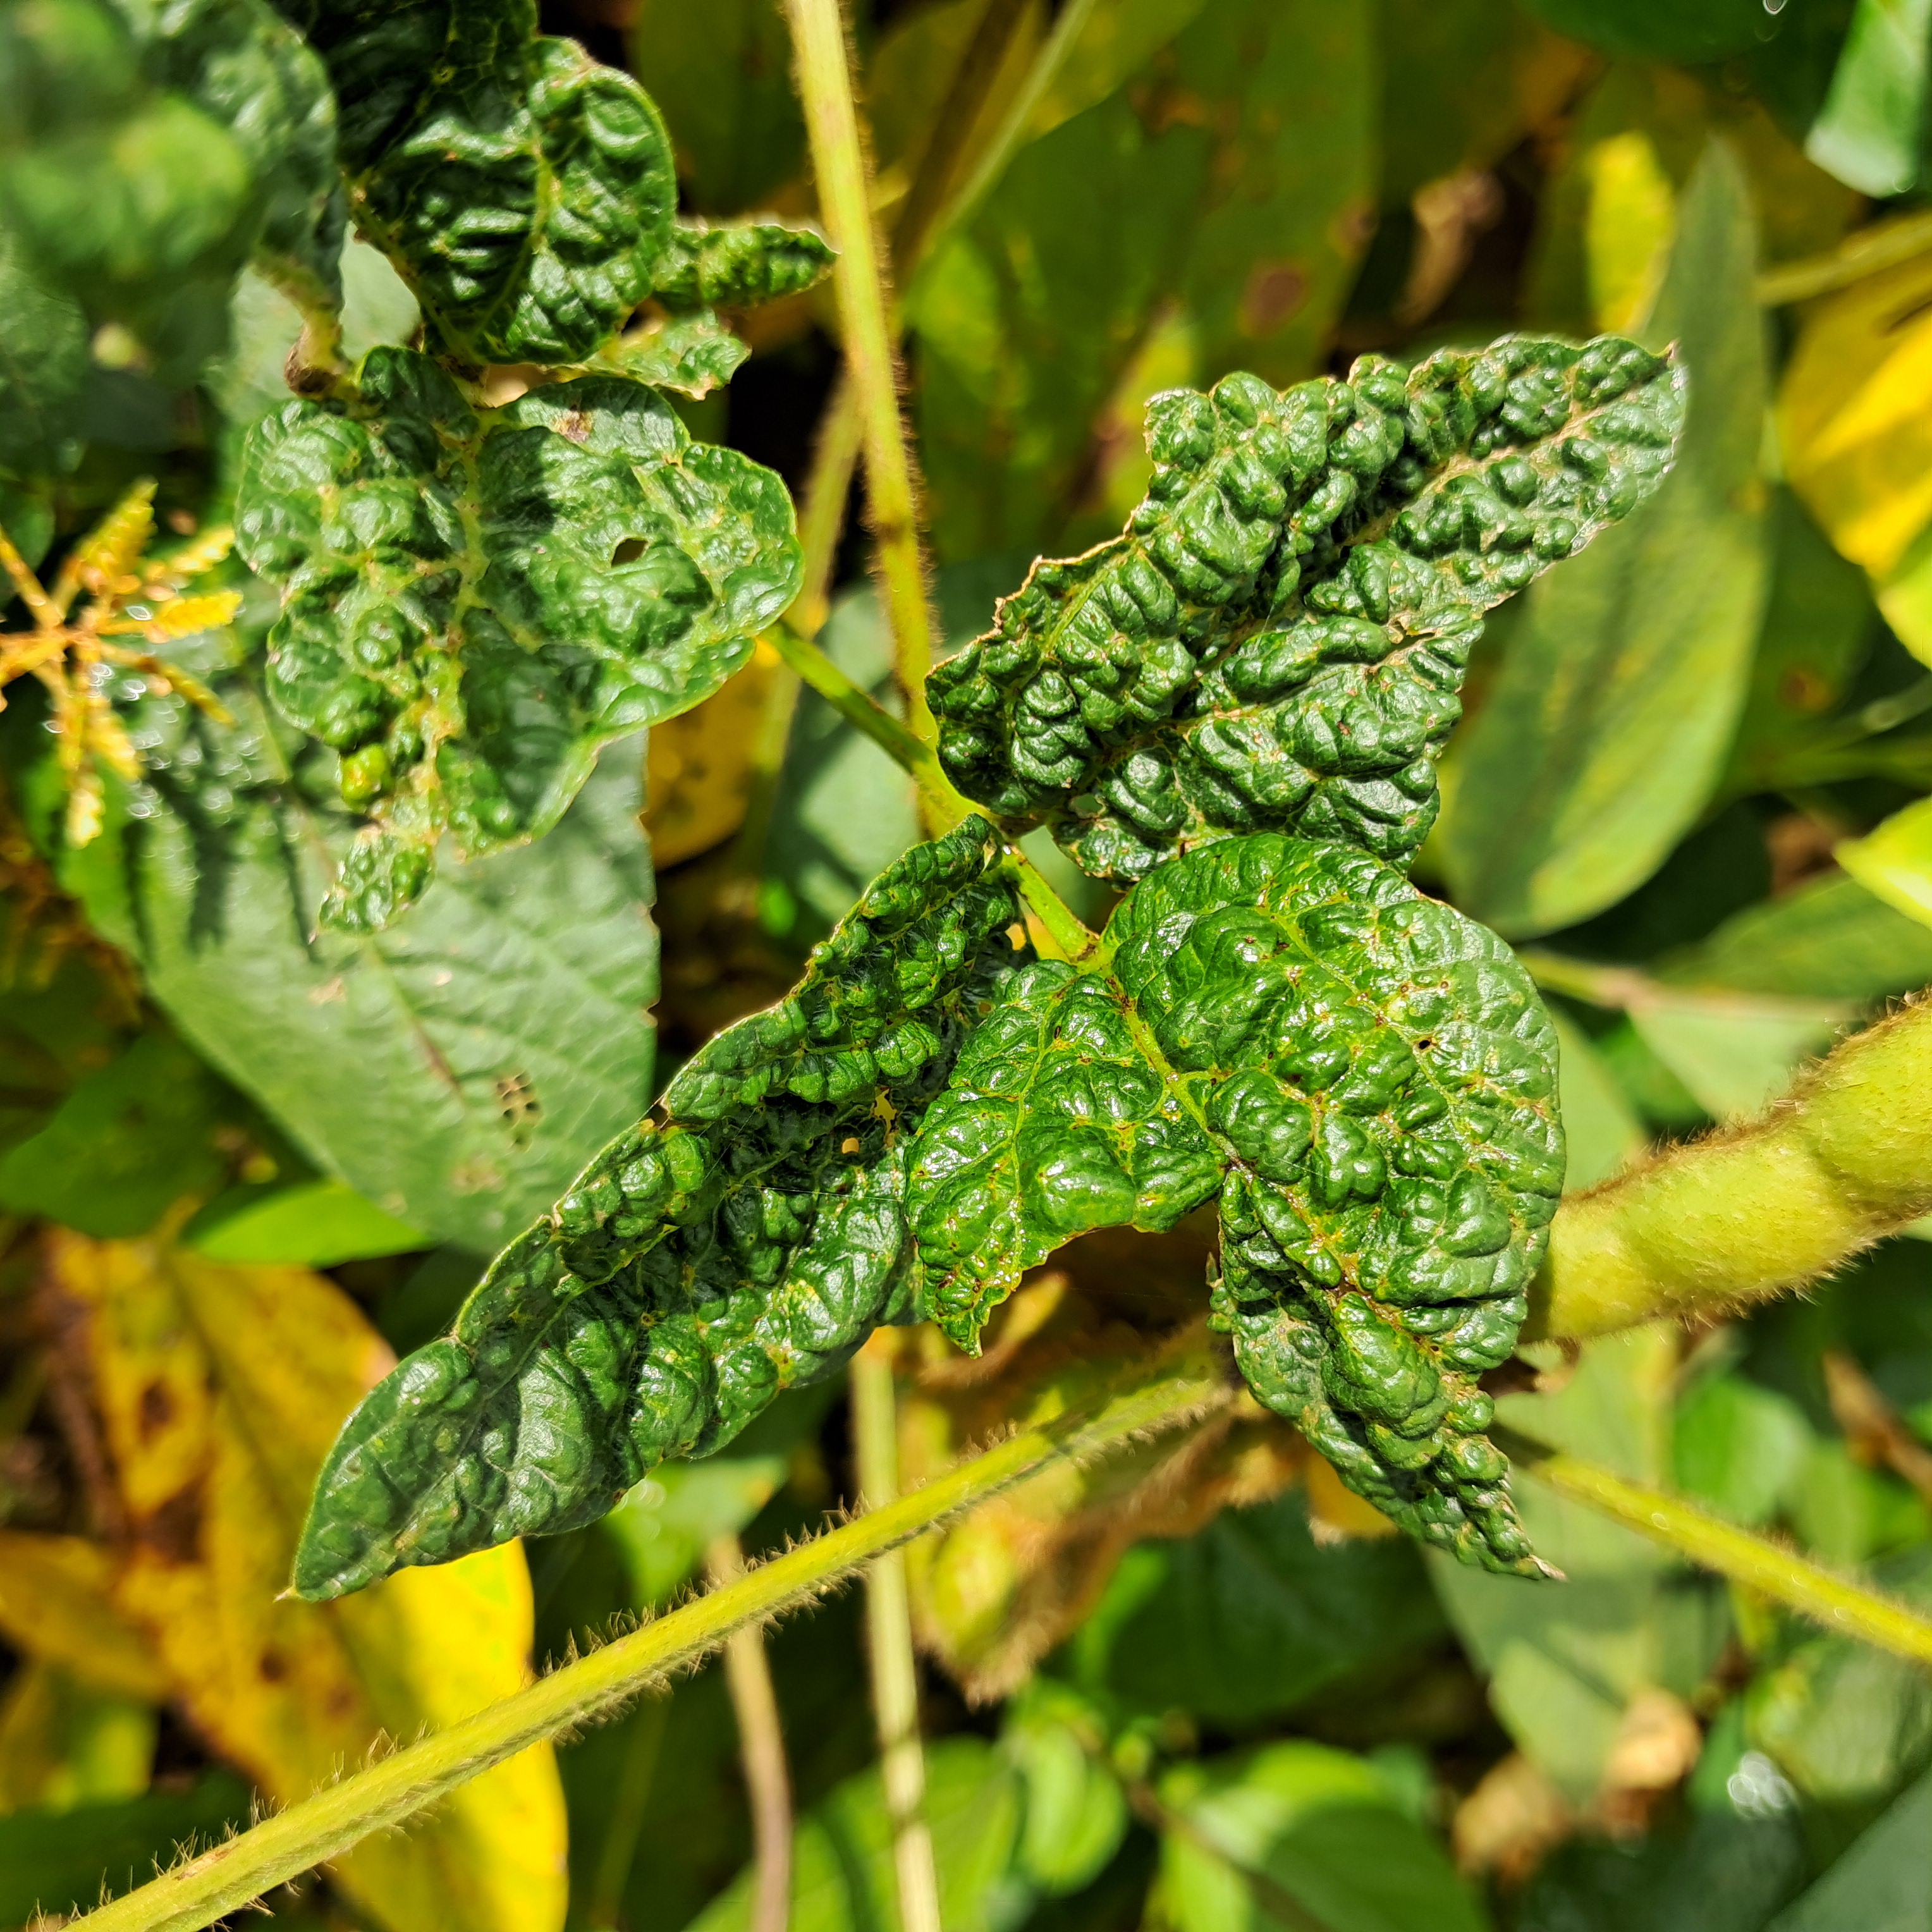
Label: Mosaic